Tennessee

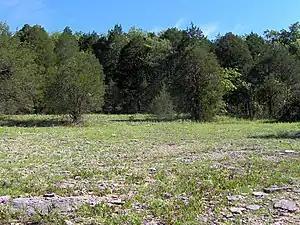
Cedar glades are an ecosystem that is found in regions of Middle Tennessee where limestone bedrock is close to the surface

The southwestern Blue Ridge Mountains lie within Tennessee's eastern edge, and are divided into several subranges, namely the Great Smoky Mountains, Bald Mountains, Unicoi Mountains, Unaka Mountains, and Iron Mountains. These mountains, which average above sea level in Tennessee, contain some of the highest elevations in eastern North America. The state's border with North Carolina roughly follows the highest peaks of this range, including Kuwohi. Most of the Blue Ridge area is protected by the Cherokee National Forest, the Great Smoky Mountains National Park, and several federal wilderness areas and state parks. The Appalachian Trail roughly follows the North Carolina state line before shifting westward into Tennessee.